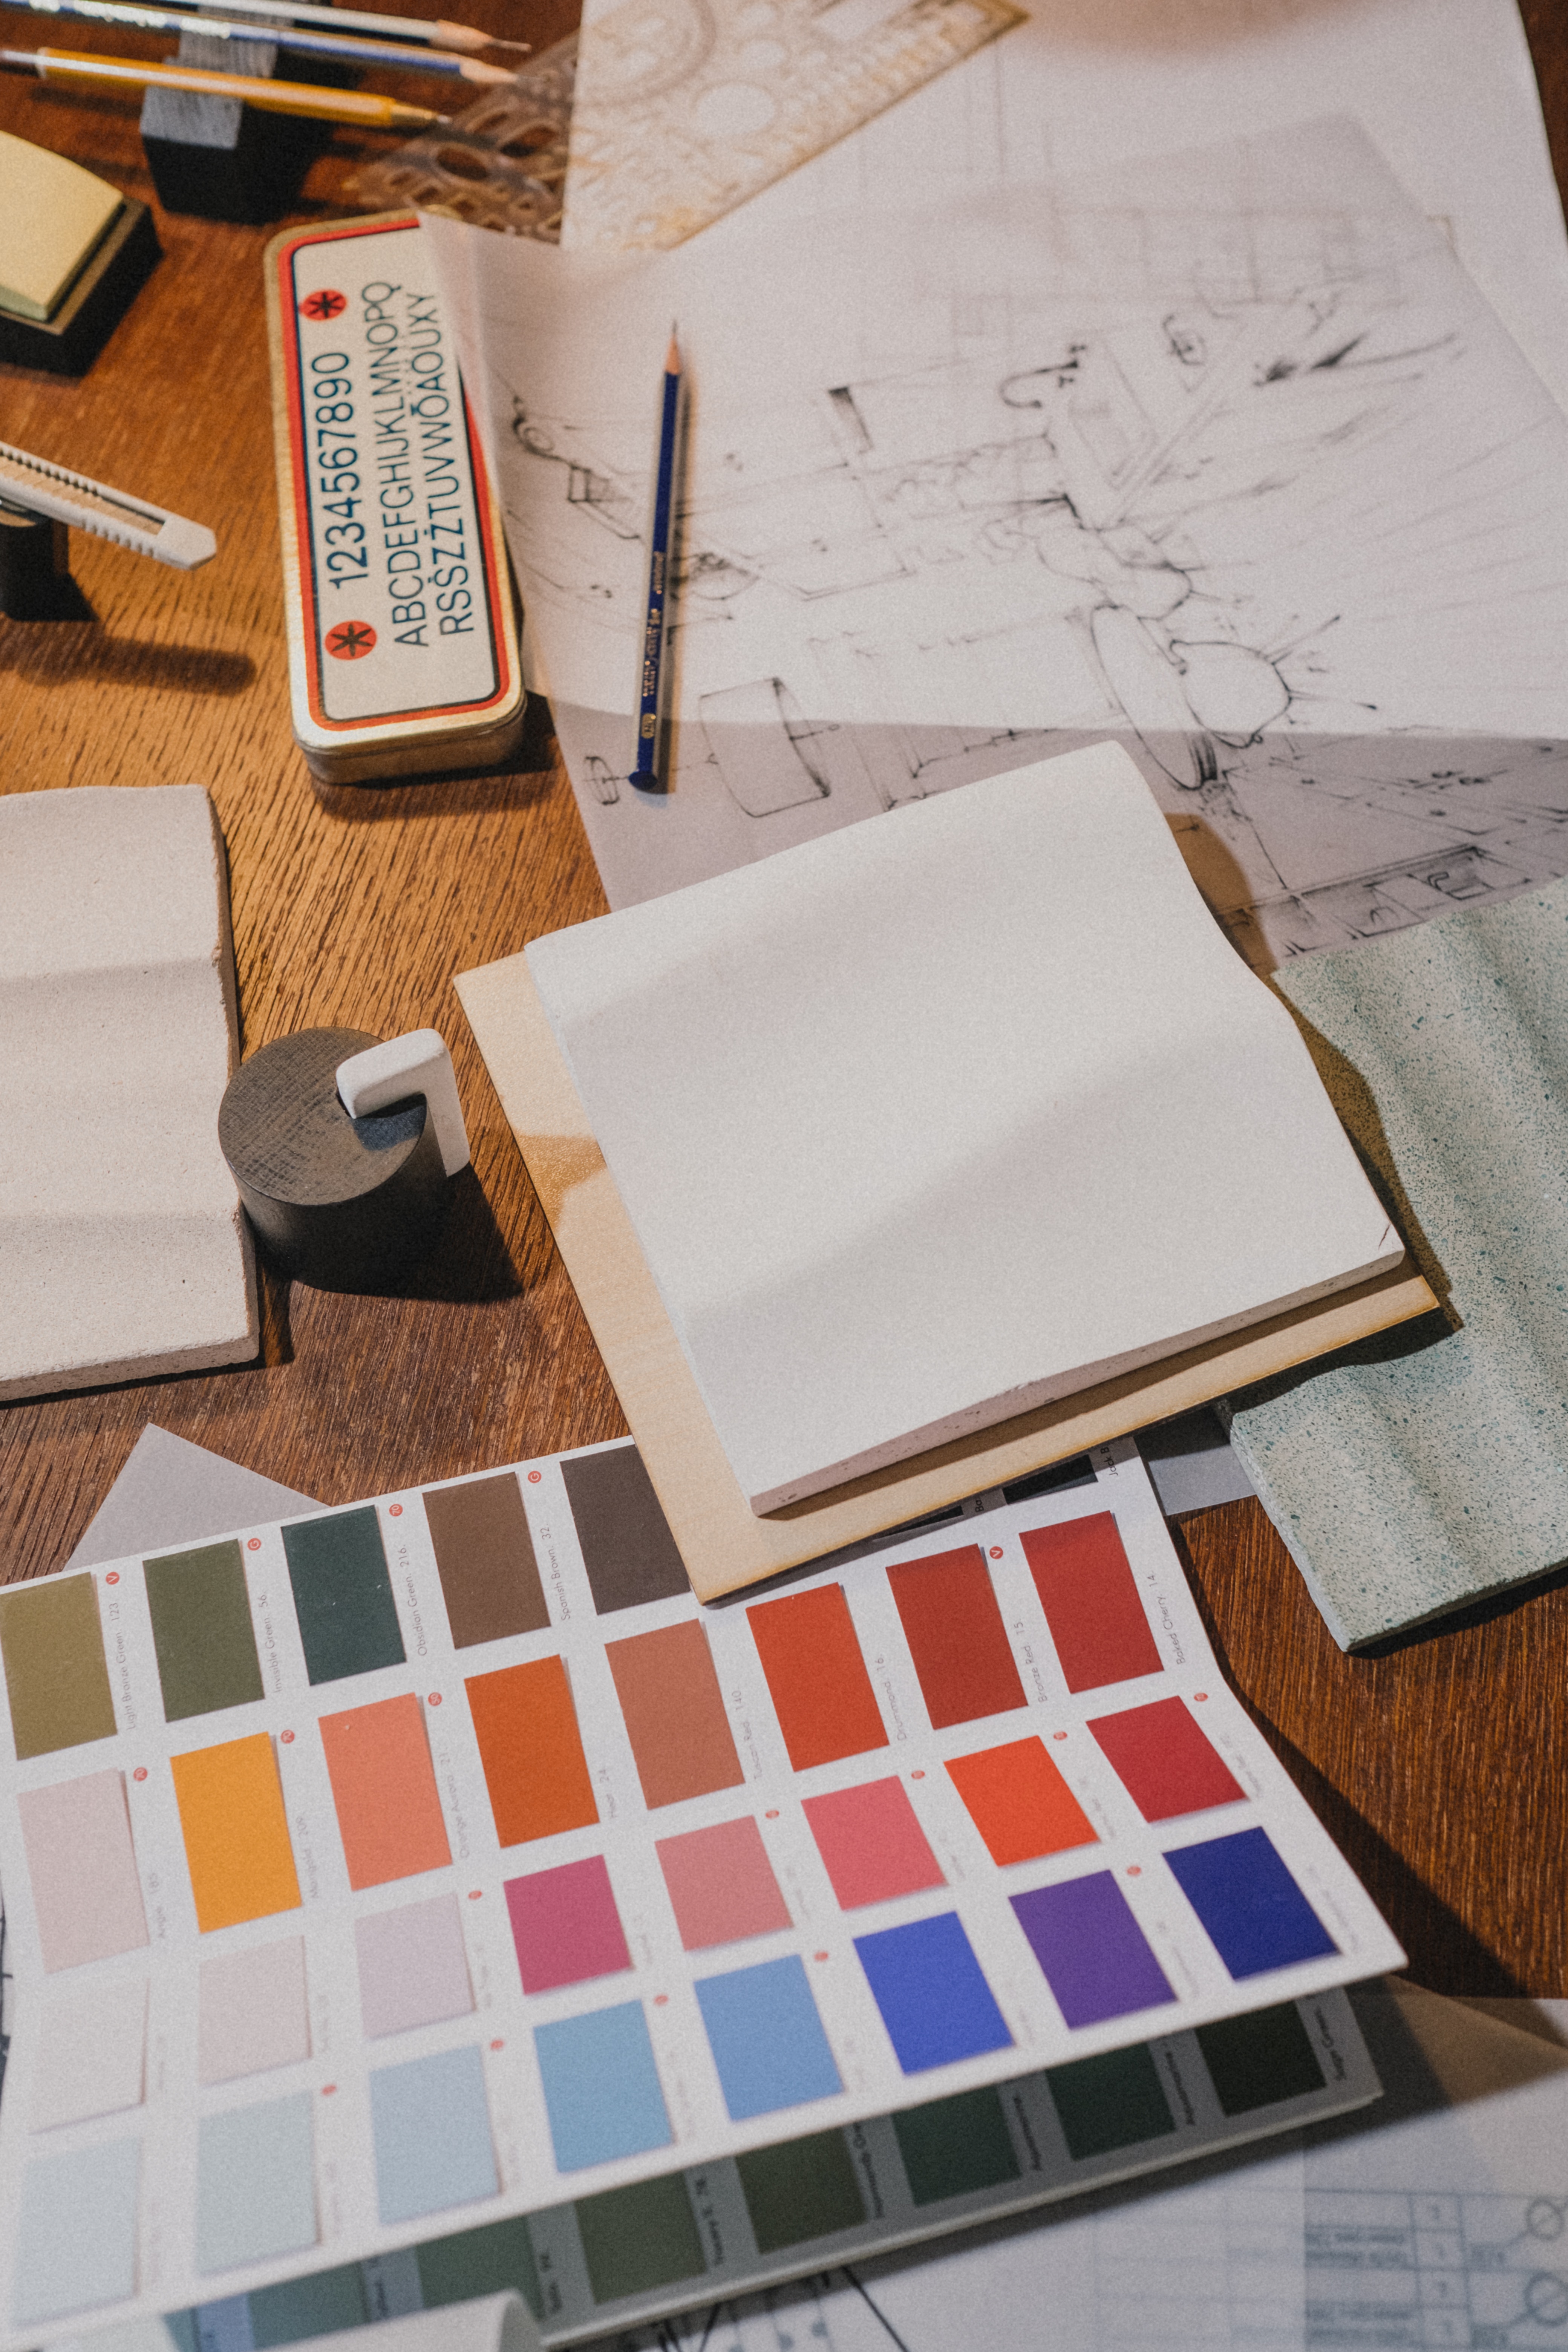
art, product, rectangle, wood, textile, interior design, flooring, tableware, office supplies, font, floor, line, Material property, pattern, linens, stationery, hardwood, pen, dishware, serveware, design, room, visual arts, paper, writing implement, paper product, office equipment, tablecloth, illustration, Office instrument, plate, square, tile, brand, graphic design, document